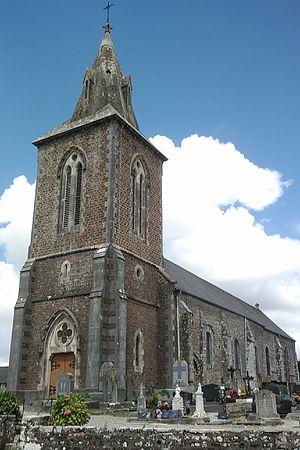
Église Saint-Ouen de fr:Lengronne
Lengronne est une commune française, située dans le département de la Manche en région Normandie, peuplée de 423 habitants.